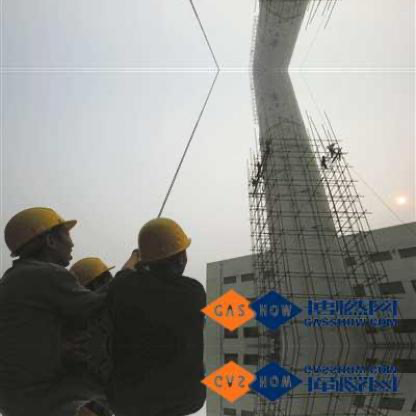
Objects in the image:
label: helmet
label: helmet
label: helmet
label: helmet